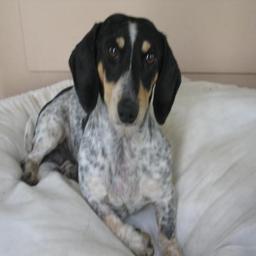
Animal: dogs